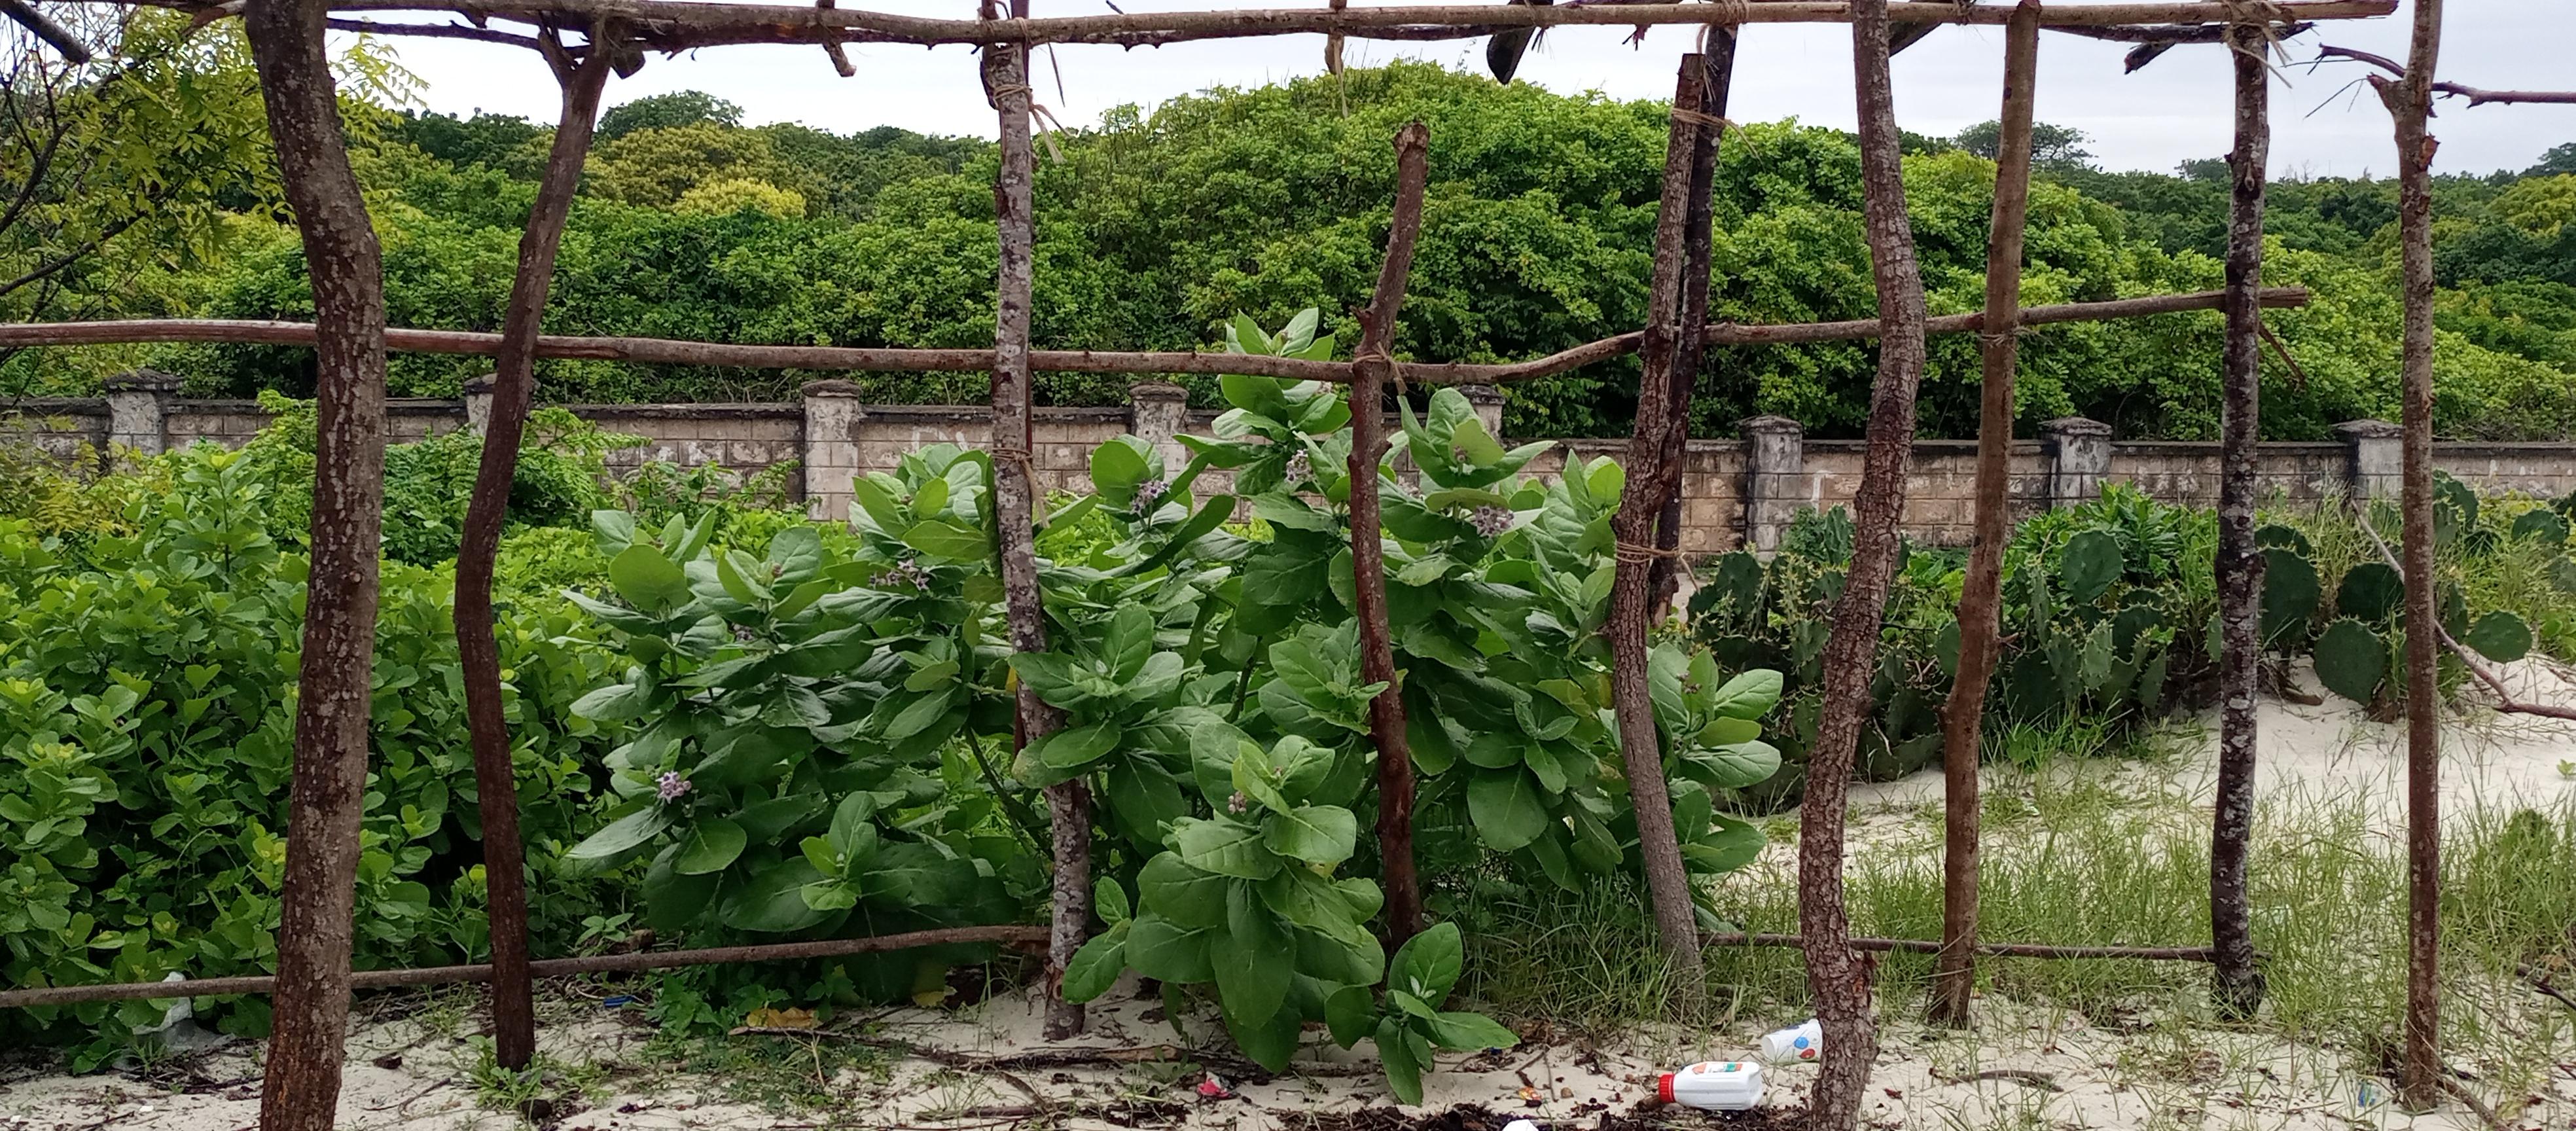
Mti iliyokauka na kugongwa pamoja umesimama wima kando ya majani ya kijani na kule mbele kuna miti mingine tofauti.